Mawra Hocane

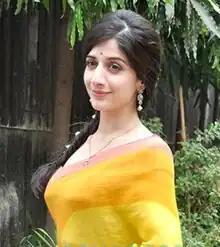
Hocane on "Sanam Teri Kasam" set

Hocane made her Hindi film debut with the romantic tragedy "Sanam Teri Kasam" opposite Harshvardhan Rane. She portrayed a South Indian girl who works as a librarian. "Hindustan Times" noted, "Mawra is a delight to watch as Saru. She slips into the demure character with ease and her get-up certainly adds to her persona." "News18" mentioned her as "one of the most incredible performer."